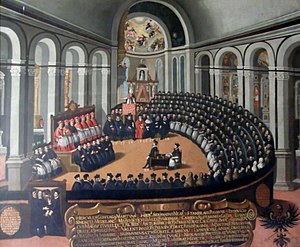
Modreformationen
Tridentinerkoncilet, der indledte modreformationen
Modreformationen kaldes den bevægelse, der fra midten af det 16. århundrede iværksattes af Den romersk-katolske kirke for at imødegå reformationen. Begrebet er normalt brugt af protestanter, mens katolikker omtaler bevægelsen som Den katolske reform.